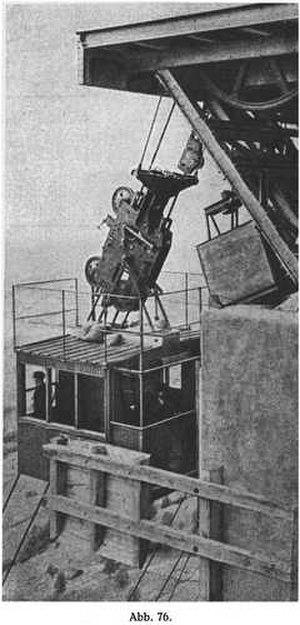
Une remontée mécanique est un moyen de transport motorisé, mécaniquement guidé, utilisé le plus souvent en extérieur et spécifiquement conçu pour s'affranchir soit de la déclivité d'un terrain soit d'un obstacle généralement naturel.
Le transport par câble désigne tout système de transport guidé dans lequel les véhicules, notamment les cabines, sièges ou agrès, sont mus par l'intermédiaire d'un câble.